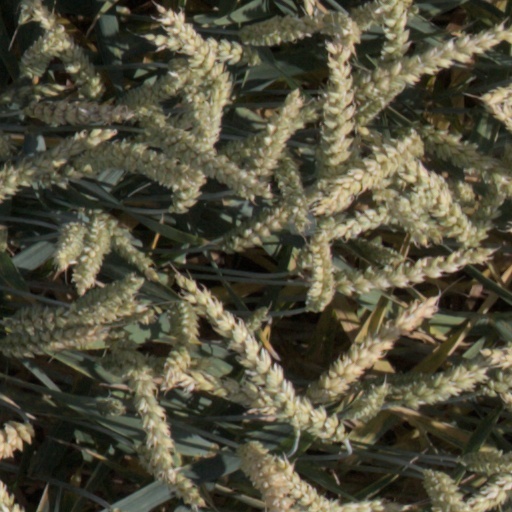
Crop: wheat